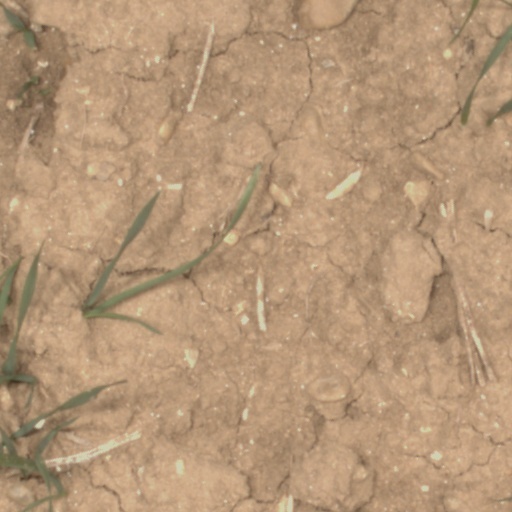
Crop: wheat